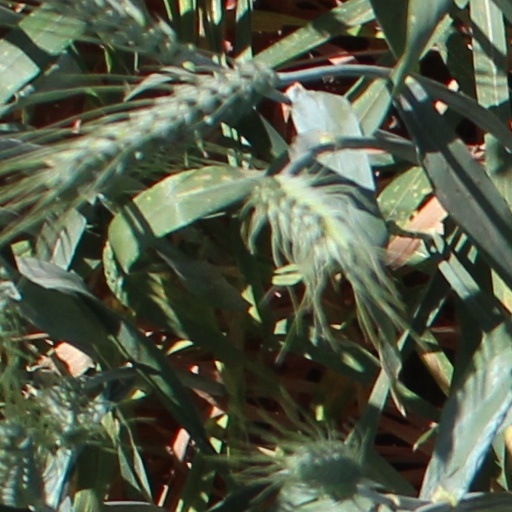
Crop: wheat